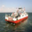
Label: ship